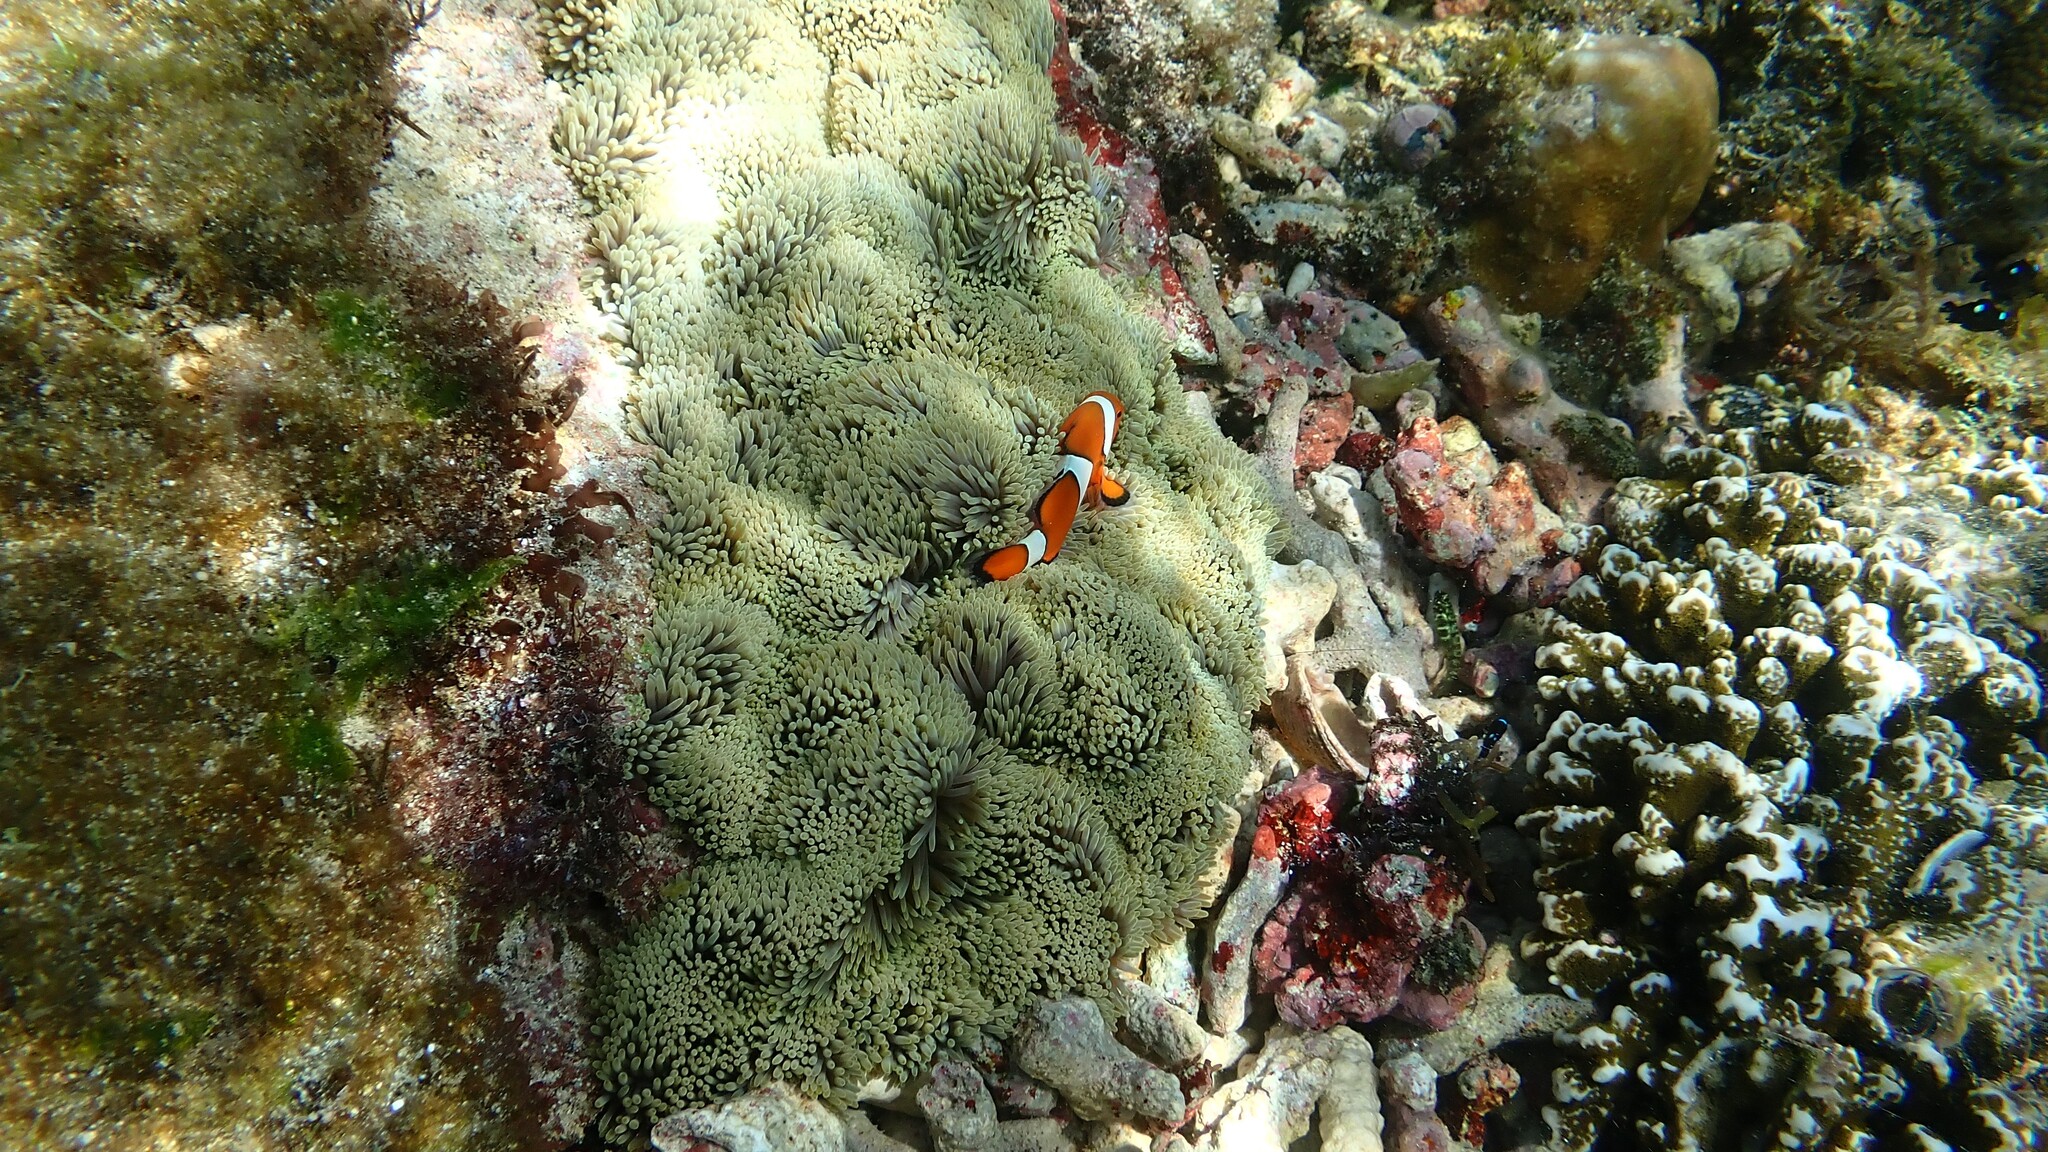
Amphiprion ocellaris (Ocellaris Anemonefish)